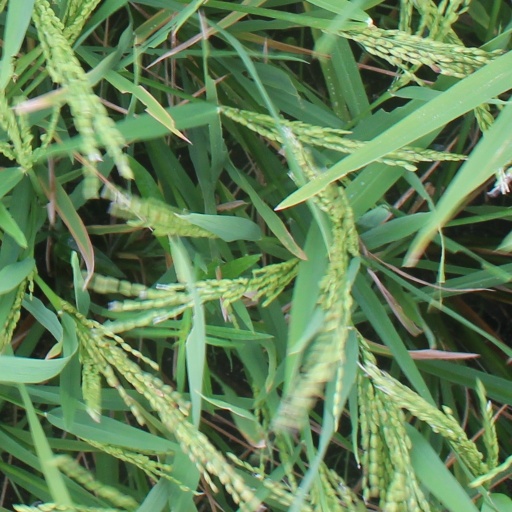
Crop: rice